The Matrix Revisited

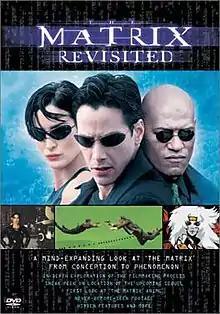
DVD cover

The Matrix Revisited is a 2001 American documentary film about the production of the 1999 film "The Matrix". It was released on DVD and VHS on November 20, 2001, by Warner Home Video.